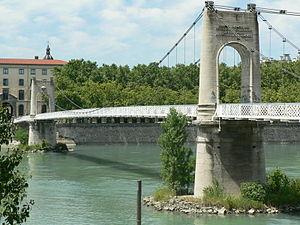
Ponts de Lyon – Passerelle du Collège.
Cet article dresse une liste des ponts et passerelles de Lyon sur le Rhône et la Saône, ordonnés d'amont en aval.
Cette liste des ponts les plus longs de France présente une liste de ponts de France possédant une portée supérieure à 100 mètres ou une longueur totale supérieure à 500 mètres.
À Lyon, la passerelle du Collège est un pont suspendu au-dessus du Rhône. Cette passerelle débouche rive droite sur le passage Ménestrier inclus dans ce qui fut le collège de la Trinité - fondé en 1519 - appelé par la suite le Grand Collège sous l'Ancien Régime et devenu le Lycée Ampère.